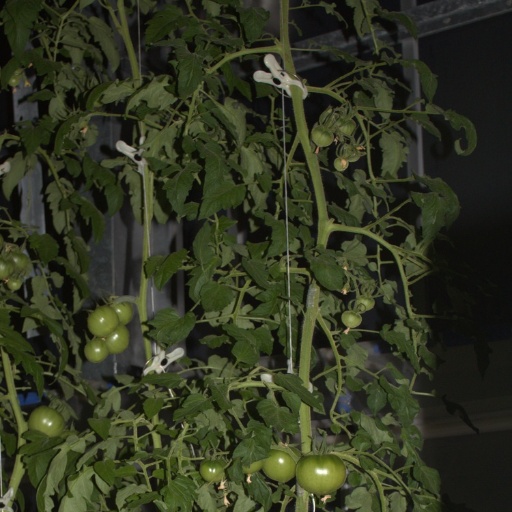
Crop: tomato